Kate Vannah

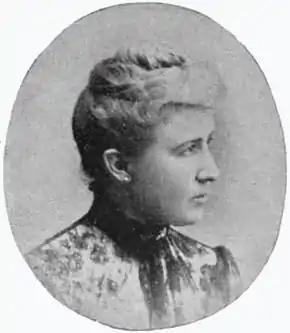
Kate Vannah

Kate Vannah (pen name, Kate Van Twinkle; 1855–1933) was an American organist, pianist, composer, and writer. Of her music, more was sold in her day than that of any other composer in the US, excepting Reginald De Koven.